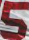
Number: 5